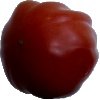
Label: tomato_heart